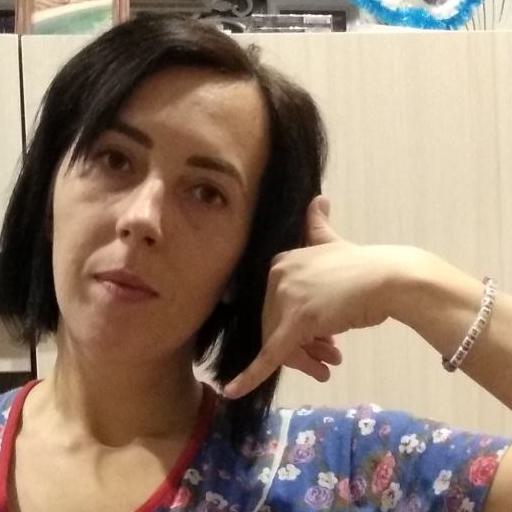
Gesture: call